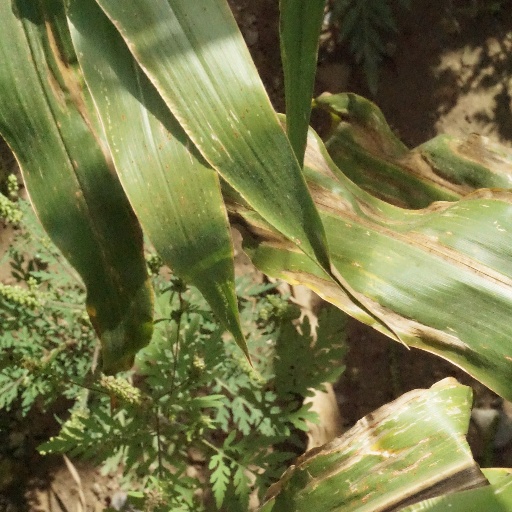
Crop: maize; corn